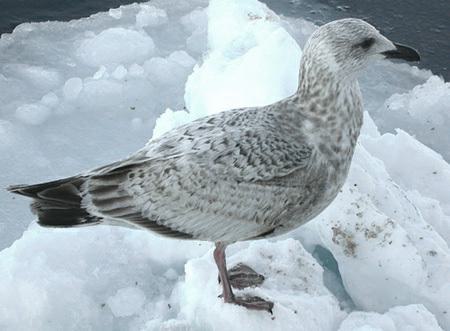
A photo of a slaty backed gull